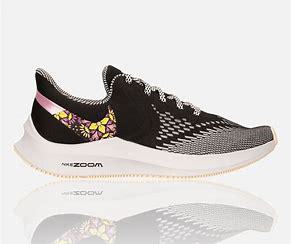
Brand: Nike
Model: Air Zoom Winflo 6